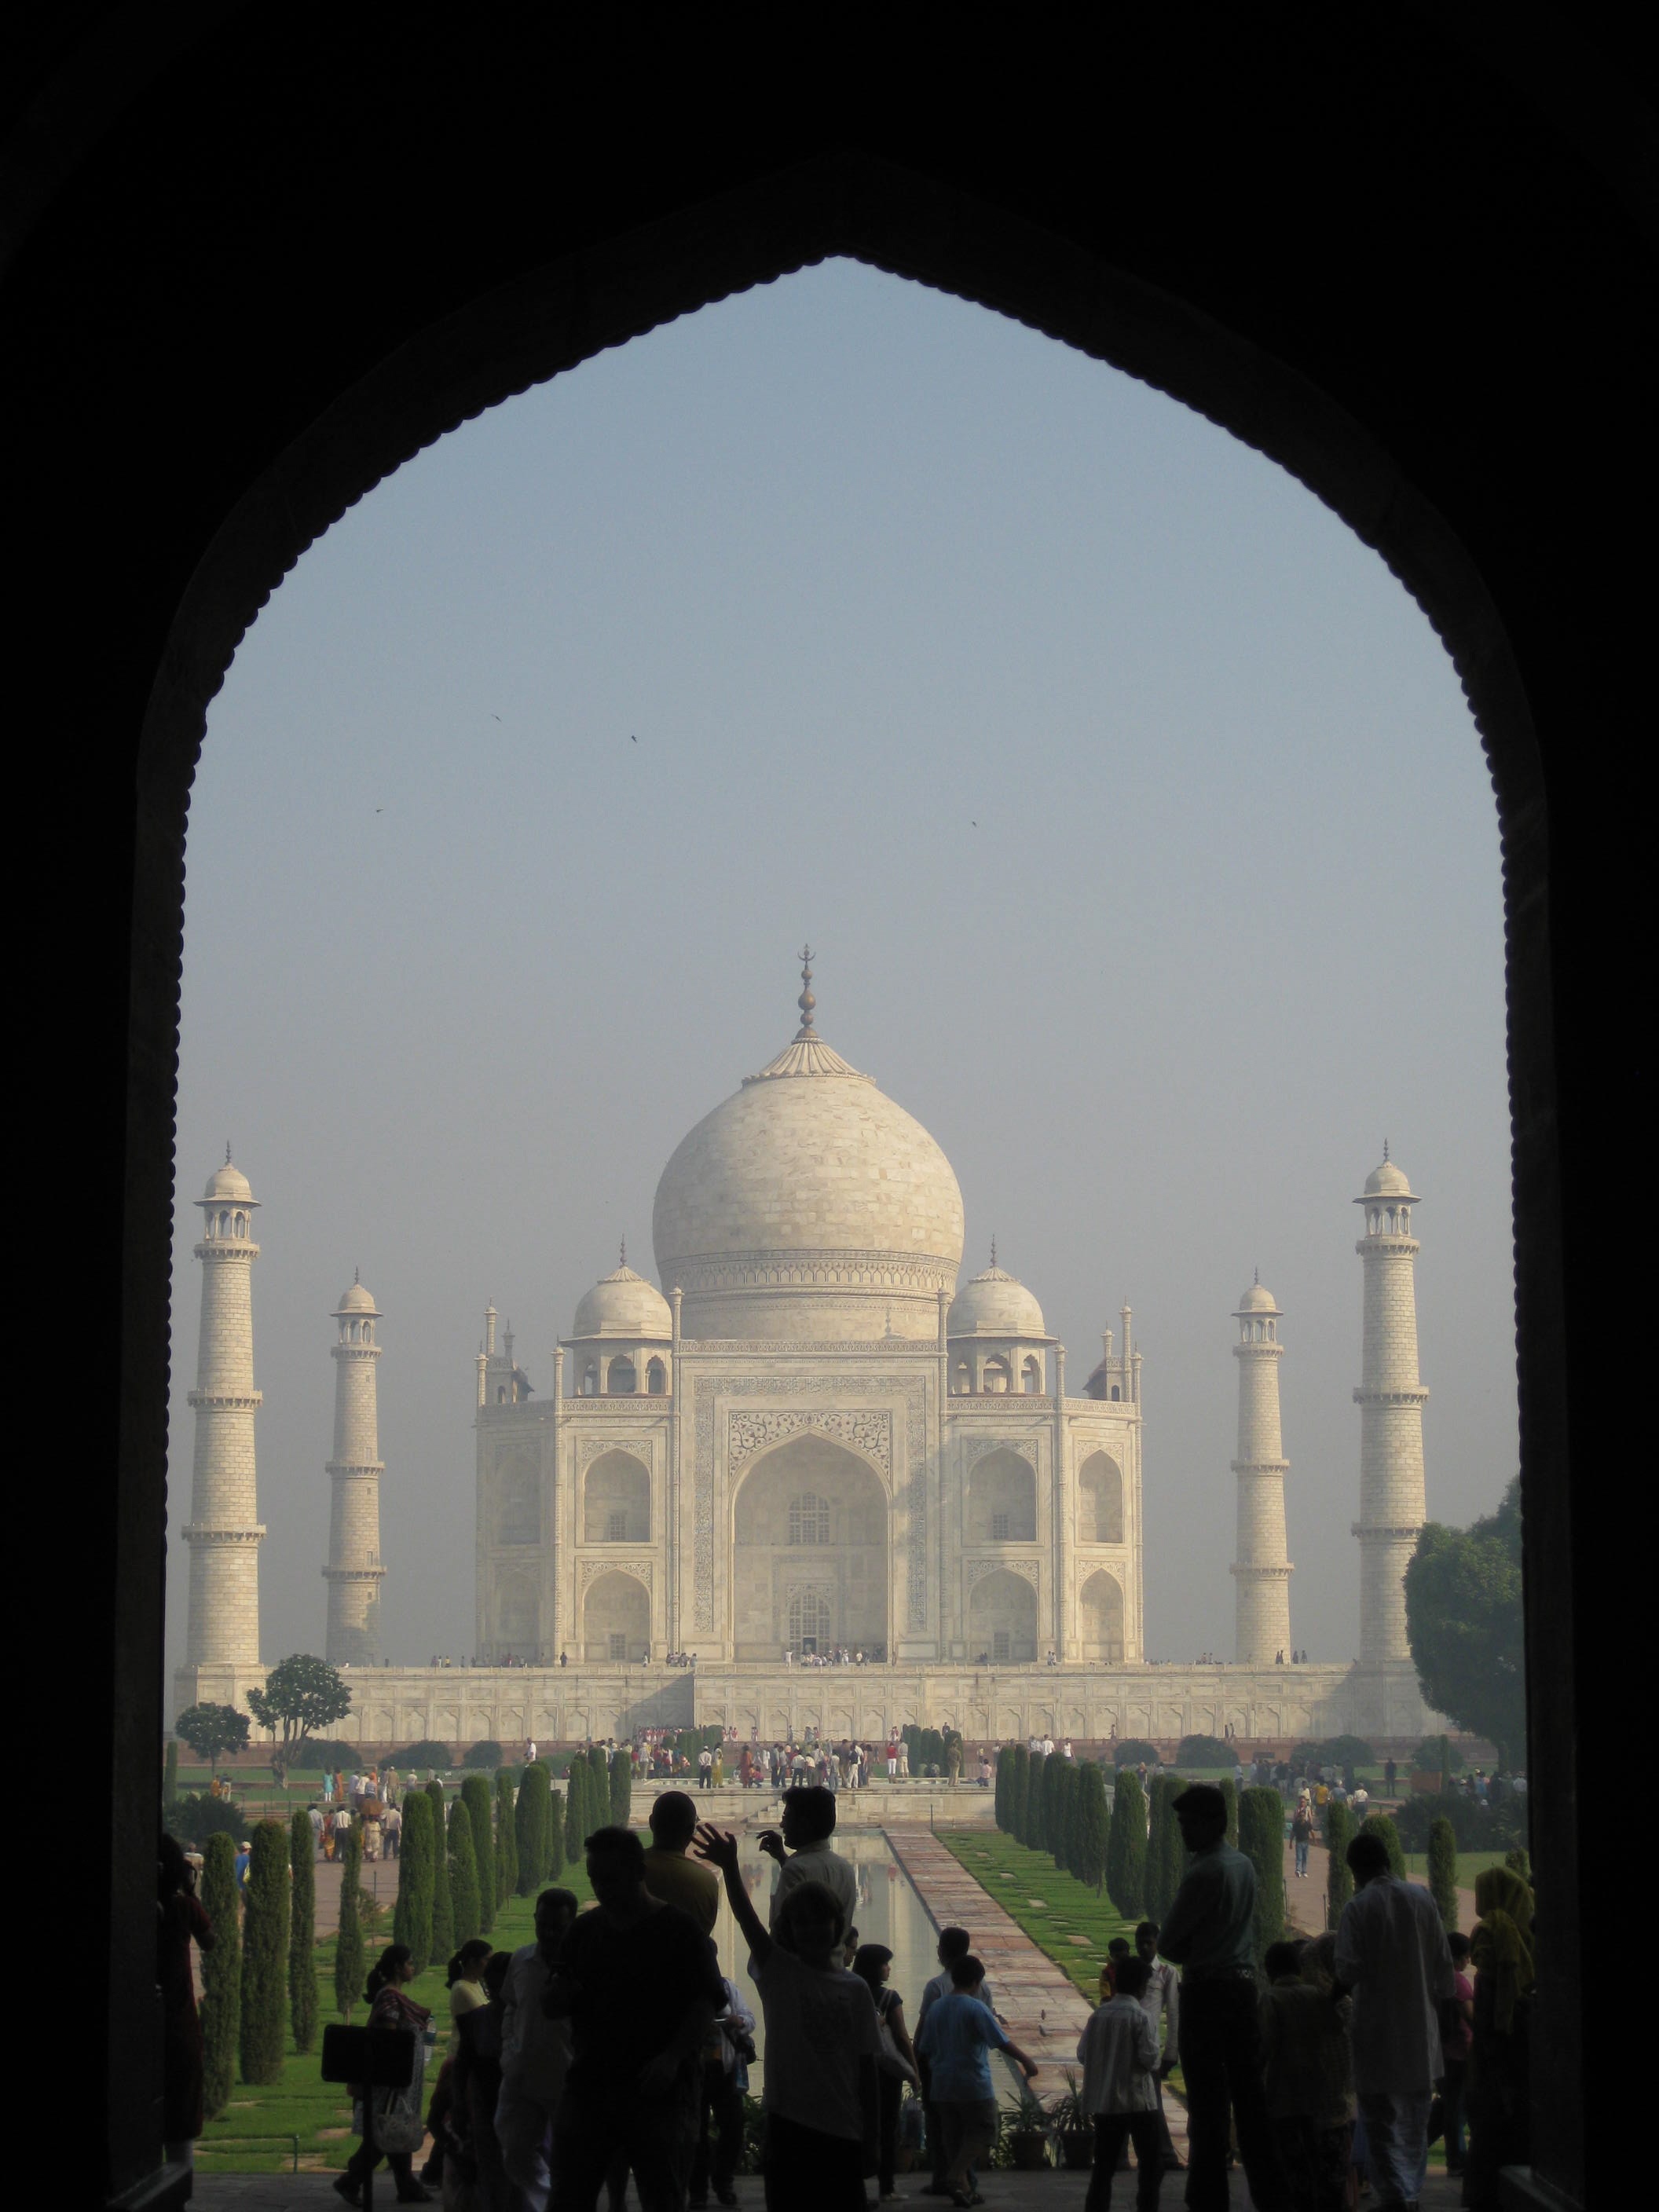
building, arch, landmark, church, place of worship, mosque, india, taj, mahal